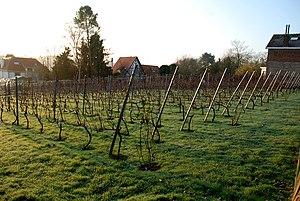
Belgique - Brabant wallon - Rixensart - Genval - Vignoble de Genval (derrière la Villa Beau Site)
La Villa Beau Site est un bâtiment de style Art nouveau édifié par l'architecte Paul Hamesse à Genval, section de la commune belge de Rixensart, dans la province du Brabant wallon.